Kentucky Route 11

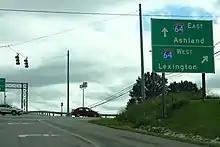
KY 11 and US 460 at I-64 in Mount Sterling

KY 11 heads north out of Clay City along Black Creek Road, which follows Black Creek to its headwaters east of Pilot Knob State Nature Preserve at the Powell–Montgomery county line. The highway, now named Levee Road, meets the south end of KY 3363 (Sawmill Road) and follows Hog Creek north to Levee, where the route briefly runs concurrently with KY 646 (Nest Egg Road to the west, Cream Alley Road to the east). KY 11 continues along Lulbegrud Creek to Bogy-Chennault, where the route has another short overlap with KY 646, which heads west along Kiddville Road and east along Tonkin Road. The highway starts to follow Hinkston Creek as it approaches the city of Mount Sterling, which the highway enters at its junction with the Mount Sterling bypass road, KY 686 (Indian Mound Drive).